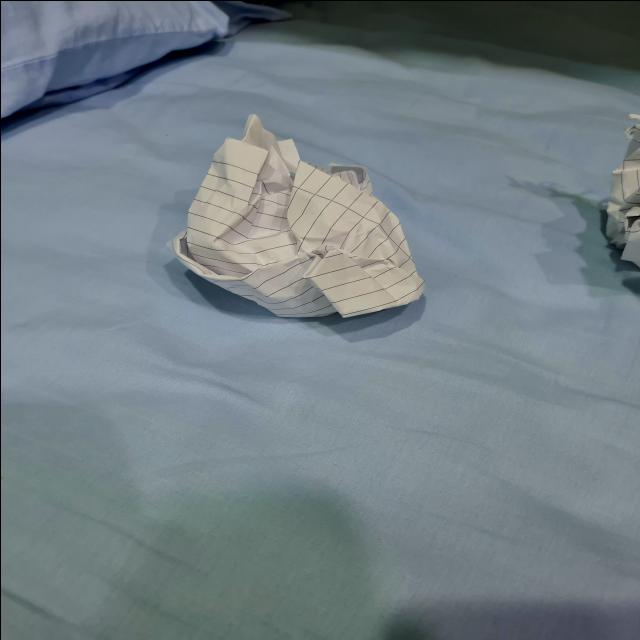
Label: tissues